Events preceding World War II in Europe

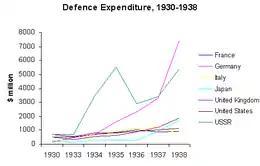
Defence expenditures of major belligerents of World War II from 1930 to 1938

The Nazi Party, led by Adolf Hitler, blamed Germany's ruined economy on the harshness of the Versailles Treaty, on faults of democracy, and on the stab-in-the-back legend. In Germany, as in post-Austro-Hungarian Austria, citizens recalled the pre-war years under autocratic rule as prosperous but the post-war years under weak democratic rule as chaotic and economically disastrous.